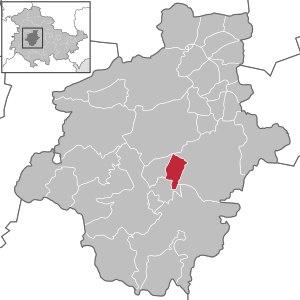
Schwabhausen est une commune allemande de l'arrondissement de Gotha en Thuringe.